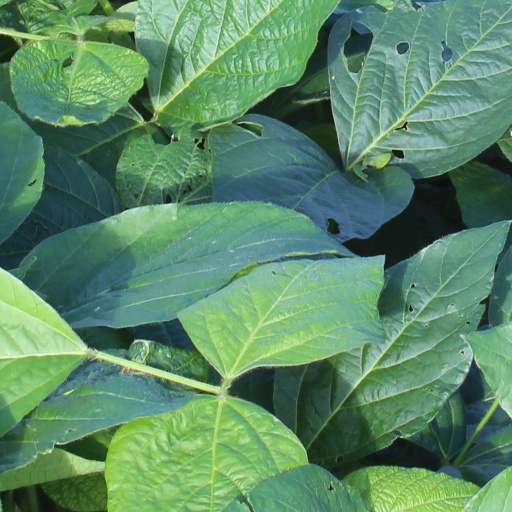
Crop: soybean